Salem Red Sox

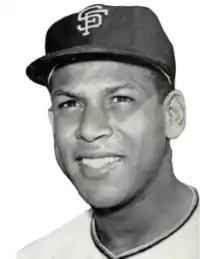
Orlando Cepeda

At least two inductees to the National Baseball Hall of Fame played for Salem; Orlando Cepeda, who played 26 games for the Rebels in 1955, and Larry Walker, who played two rehabilitation games with the Avalanche in 1996.